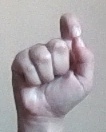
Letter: fa